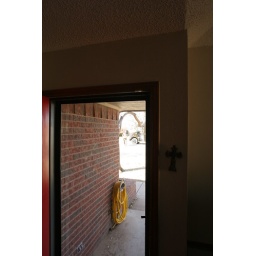
a brown box, being delivered by a brown man in a brown suit driving a brown truck